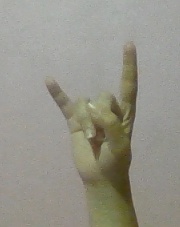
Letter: la